El Fonógrafo

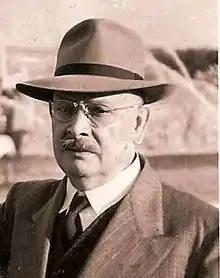
Carlos López Bustamante, director of the Caracas edition of "El Fonógrafo"

The problems of Zulia state were ignored by the government and the city of Maracaibo looked in deplorable state. "El Fonógrafo" became a strong opponent to Guzmán Blanco launching campaigns related to the most serious local and national problems. It reported constantly the government failure in social welfare matters, particularly those related to the state of Zulia and to Maracaibo. Because of its independent information policies the newspaper was closed down by the government several times, but its moral prestige made it possible for "El Fonógrafo" to restart, over and over, and to survive 38 years of censorship and dictatorship.